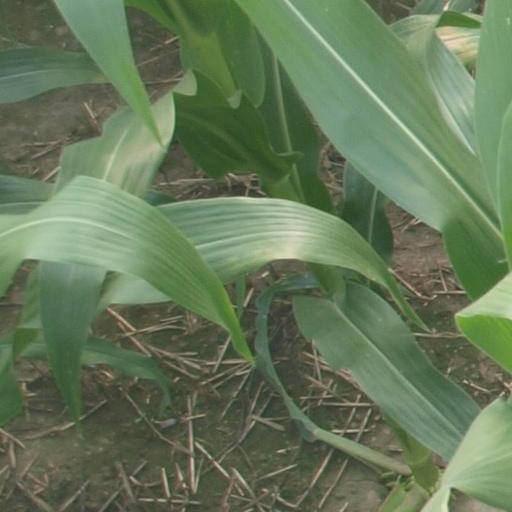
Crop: maize; corn